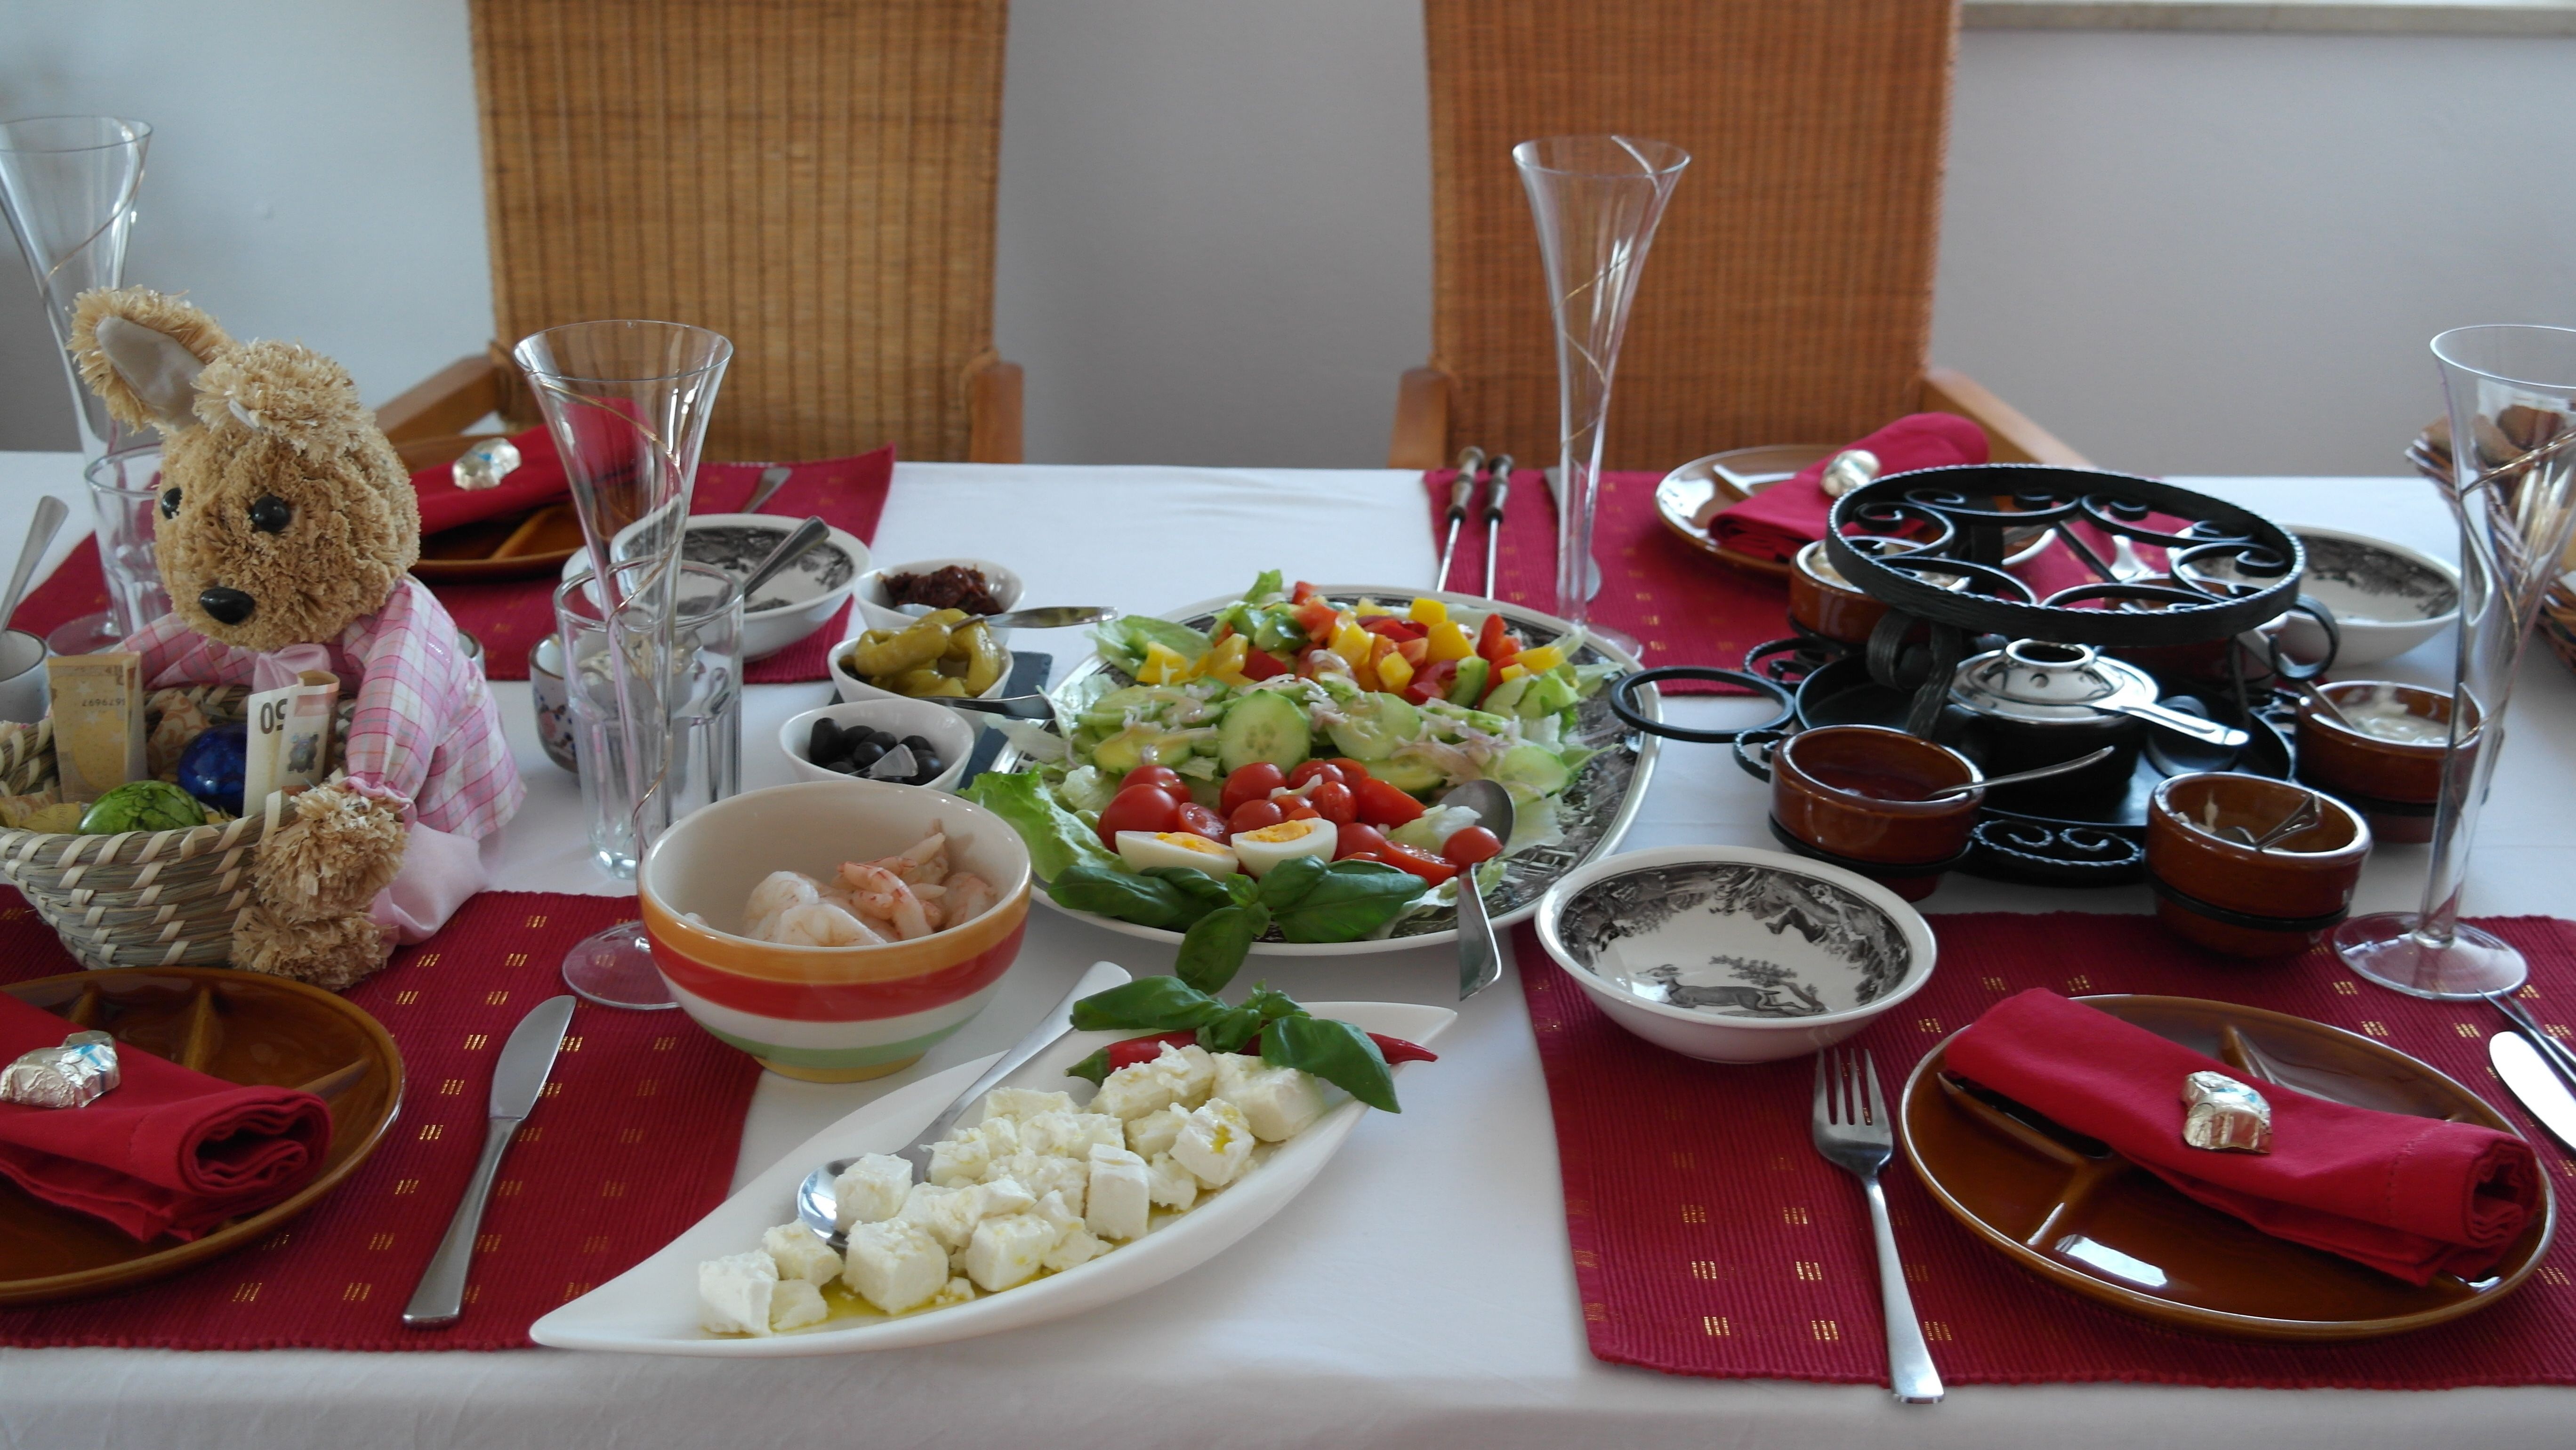
table, cutlery, board, restaurant, celebration, decoration, dish, meal, food, plate, breakfast, eat, lunch, family, festival, glasses, dinner, easter, cover, supper, brunch, gedeckter table, family fast, table cover, sense, christmas dinner, serving suggestion